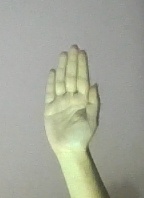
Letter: seen